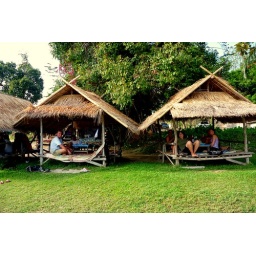
With a dip in the lake and chicken curry for fuel.